Plumstead

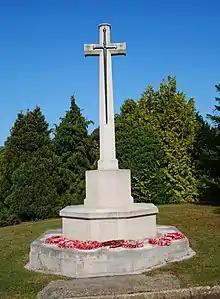
The twentieth-century war memorial in Plumstead Cemetery

However, the Domesday Book of 1086 holds the details of Plumstead as two separate entries. Under the title of the land of the church of St. Augustine it reads